Kreis Schwetz

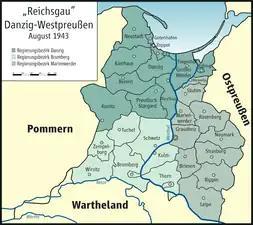
Danzig-West Prussia (1943)

After the invasion of Poland in 1939 and the annexation of the territory by Nazi Germany, the district became part of the new Regierungsbezirk Bromberg in Reichsgau Danzig-West Prussia. Grupa, Mniszek and Świecie were the sites of large massacres of Poles from the district, carried out by the Germans as part of the "Intelligenzaktion". Local Poles were also subjected to expulsions. Towards the end of World War II, the district was occupied by the Red Army in the spring of 1945 and was restored to Poland.